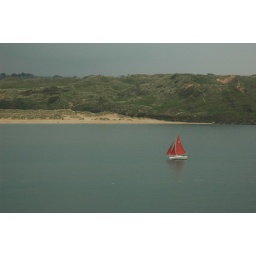
We were walking by the Camel estuary near Padstow when this small boat with the brick-red sails came into view.